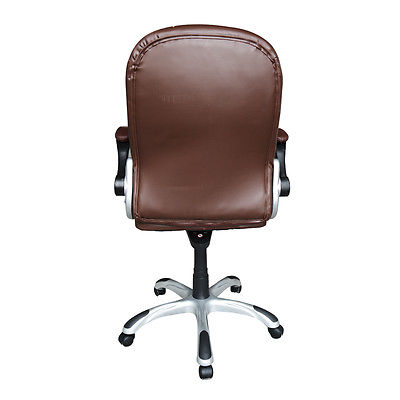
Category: chair